Keith Miller

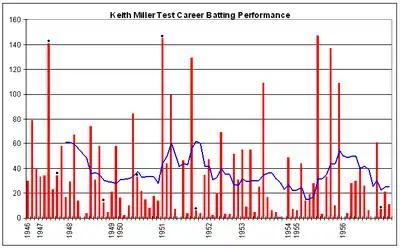
An innings-by-innings breakdown of Miller's Test match batting career, showing runs scored (red bars) and the average of the last ten innings (blue line). The blue dots indicate an innings where he was not dismissed.

After retirement, Miller remained in the public eye, augmented by persistent "unsubstantiated rumours of an affair with Princess Margaret". He made a living as a journalist and columnist, employed by the "Daily Express" as a "special cricket writer" for twenty years. As during his career, Miller was a proponent of attacking and bright play. He praised the aggressive leadership of his protégé Richie Benaud but criticised the style of play pursued by Australia under Benaud's successors Bob Simpson and Bill Lawry. In the mid-1980s, when Australia was struggling, Miller called for the removal of Allan Border, an obdurate and defensive batsman, from the captaincy.